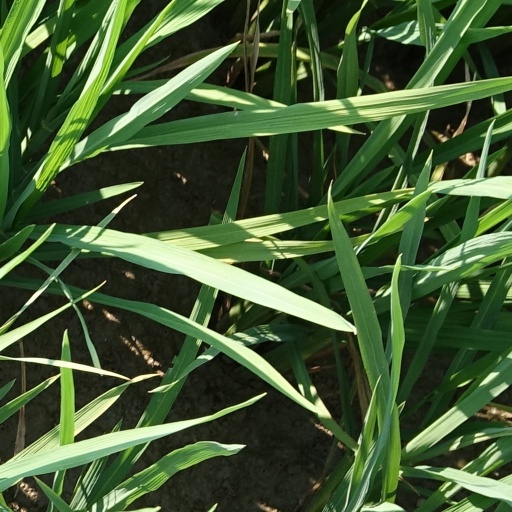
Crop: rice